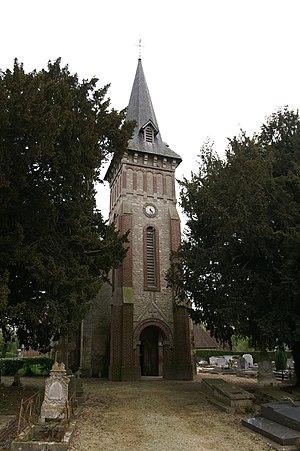
Église de Canapville.